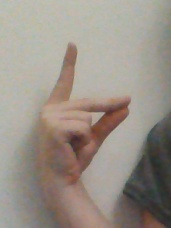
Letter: ta